Shohreh Aghdashloo

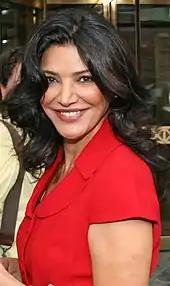
Aghdashloo in 2008

Aghdashloo first began working as a theatre actress at the age of 19, when she starred in a theatrical adaptation of the novel "The Narrow Road to the Deep North" (1973). Aghdashloo made her American film debut in 1989 in a starring role in "Guests of Hotel Astoria". Her television debut came on September 25, 1990, in a guest role in the two-hour episode of the NBC television series "Matlock", titled "Nowhere to Turn: A Matlock Mystery Movie". In the years that followed Aghdashloo appeared on screen sporadically, including in the widely panned "Surviving Paradise" (2000), written and directed by Kamshad Kooshan.